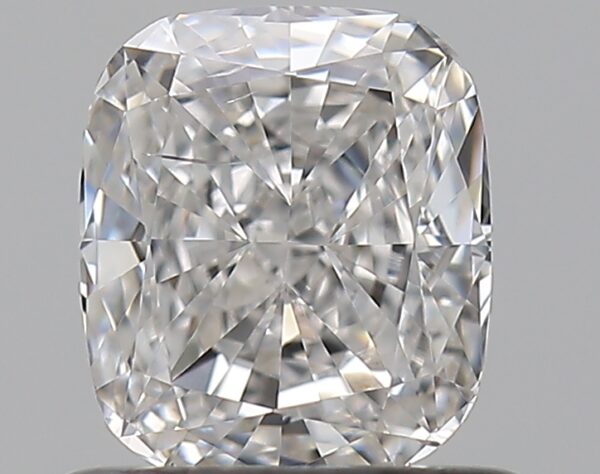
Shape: cushion
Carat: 0.7
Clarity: SI2
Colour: F
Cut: EX
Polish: EX
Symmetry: VG
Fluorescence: N
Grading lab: GIA
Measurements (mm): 5.54 x 4.78 x 2.99